Alfred Charles Hobbs

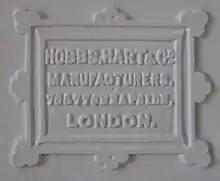
Sign on a strong room door.

Hobbs became one of the founders of the lock making firm of Hobbs Hart & Co. Ltd. The company started in 1851 and was formally registered as Hobbs and Co. in 1852. By 1855, it had become Hobbs, Ashley and Company. The name then changed to Hobbs, Ashley and Fortescue, with at 97 Cheapside in London, an address it kept for 90 years.